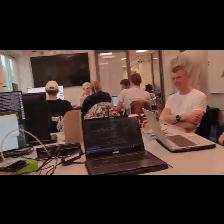
Label: Human